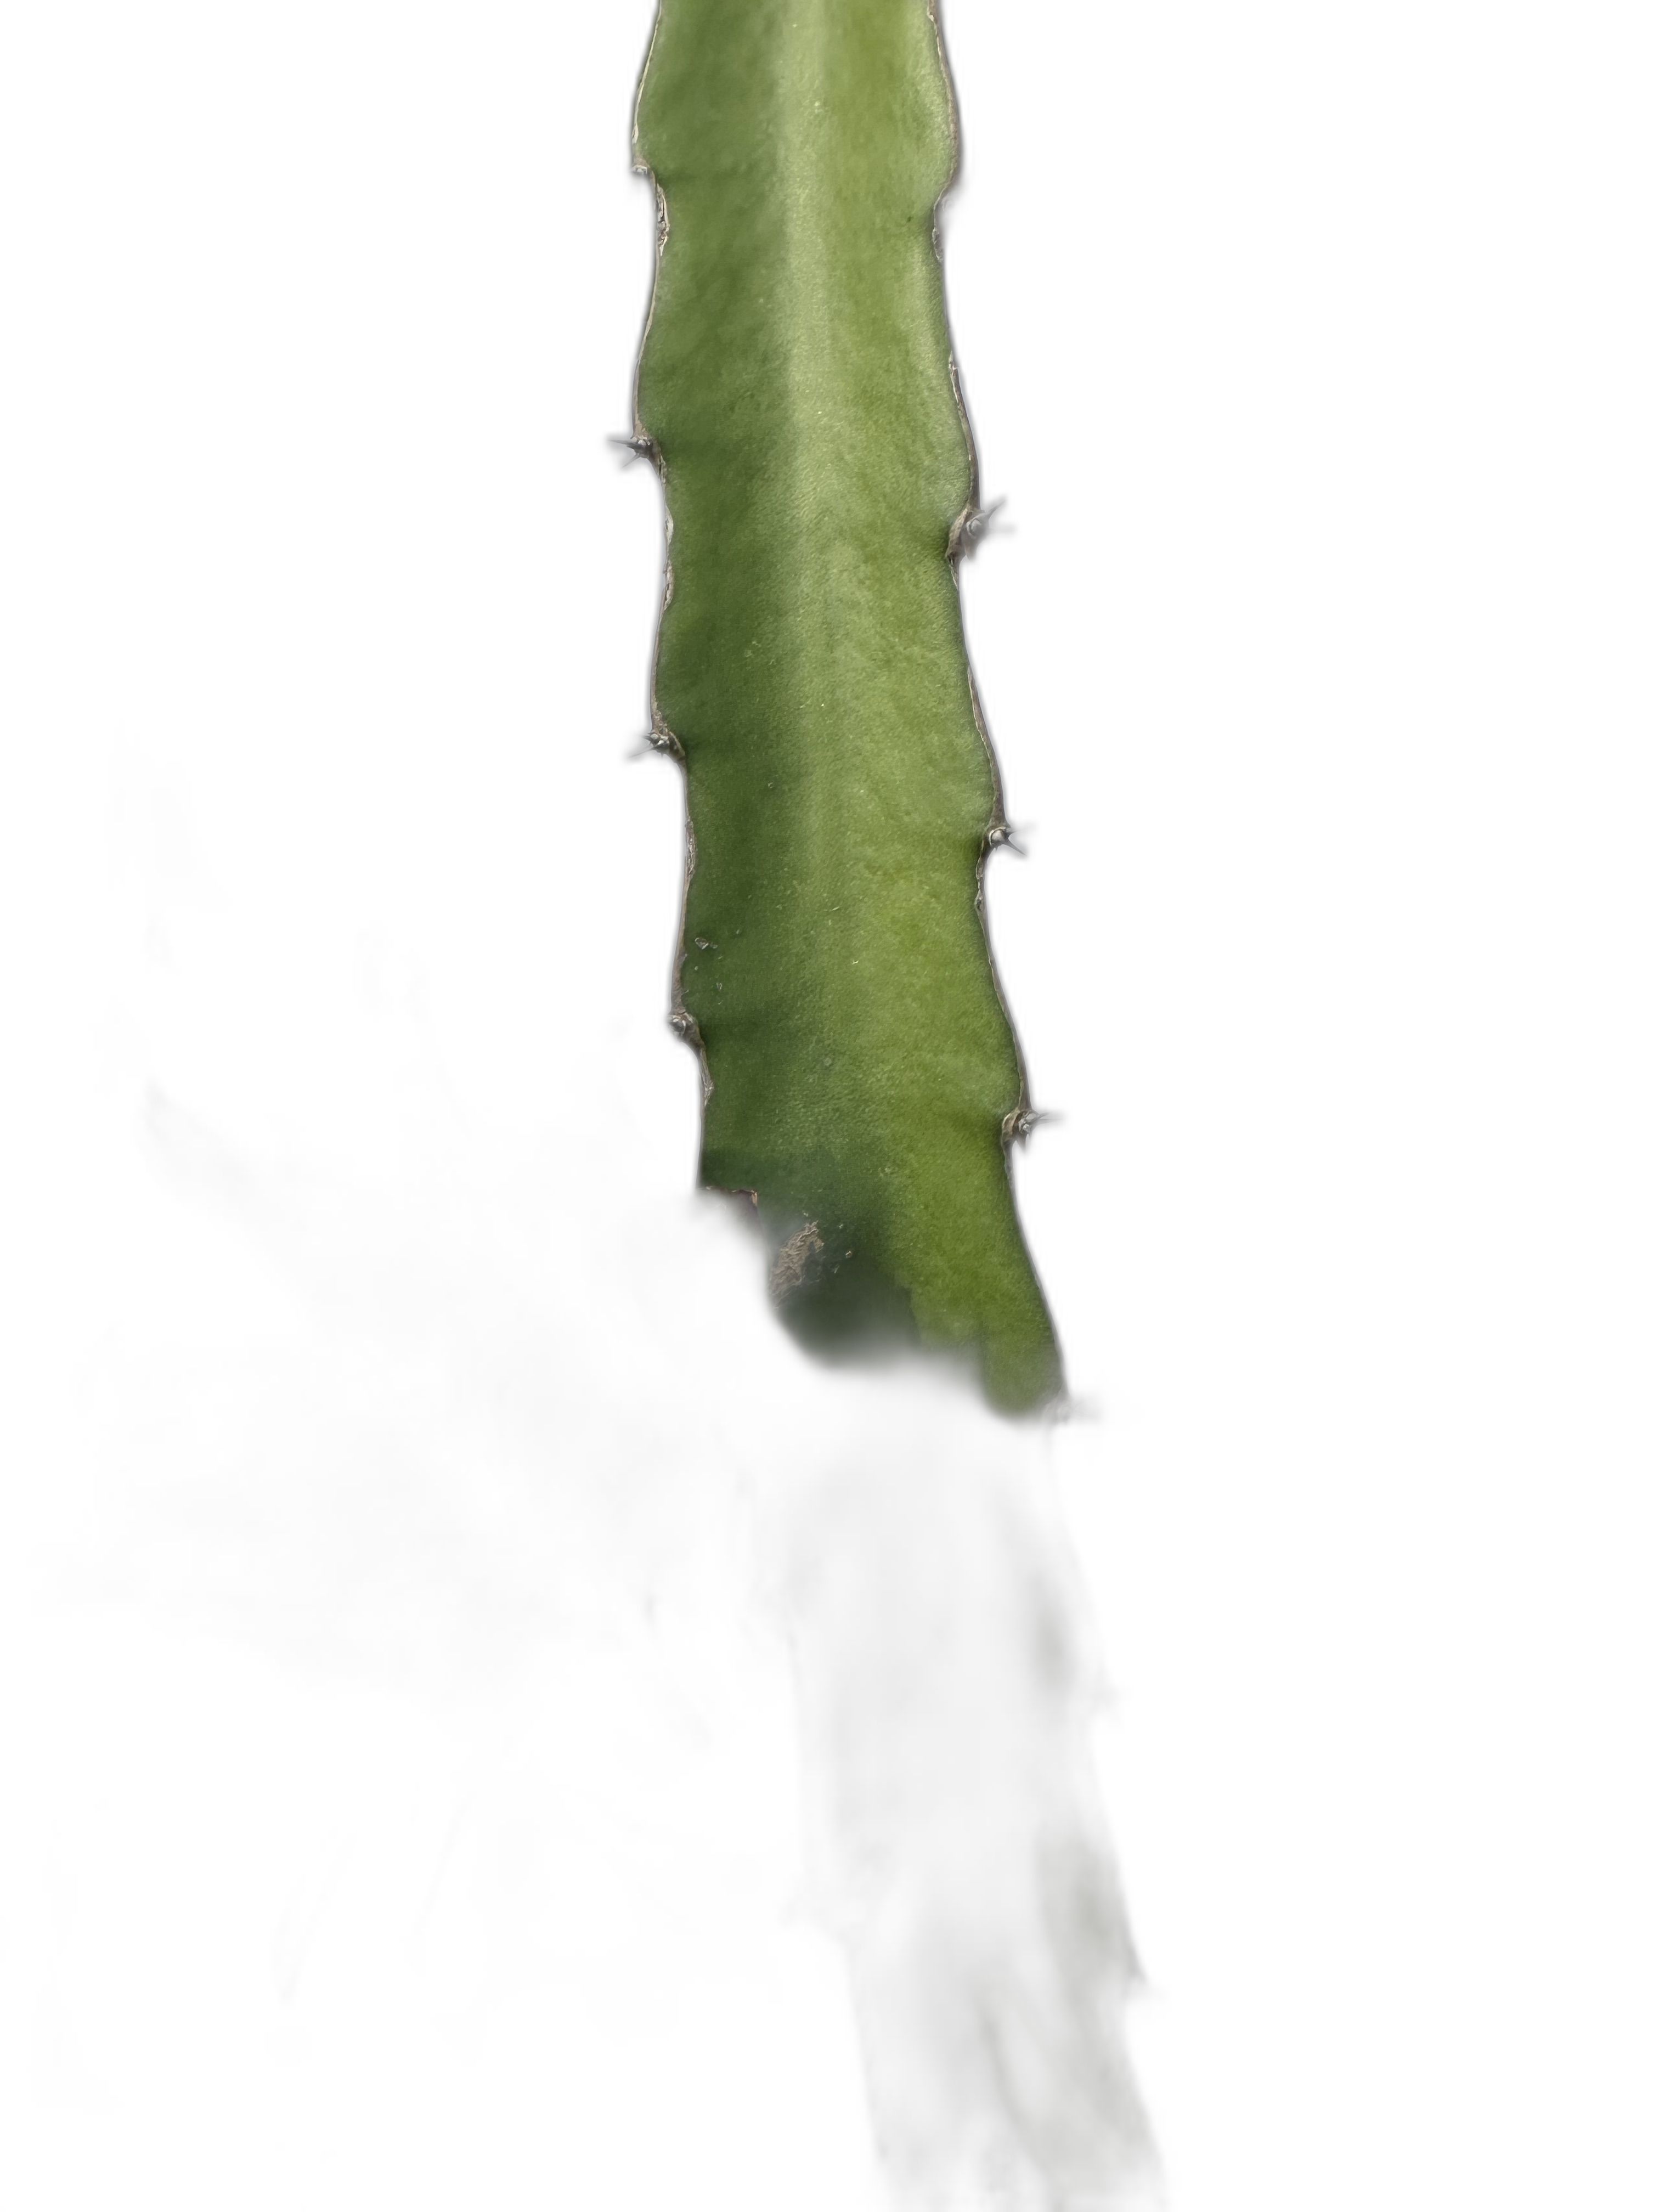
Label: Good leaf